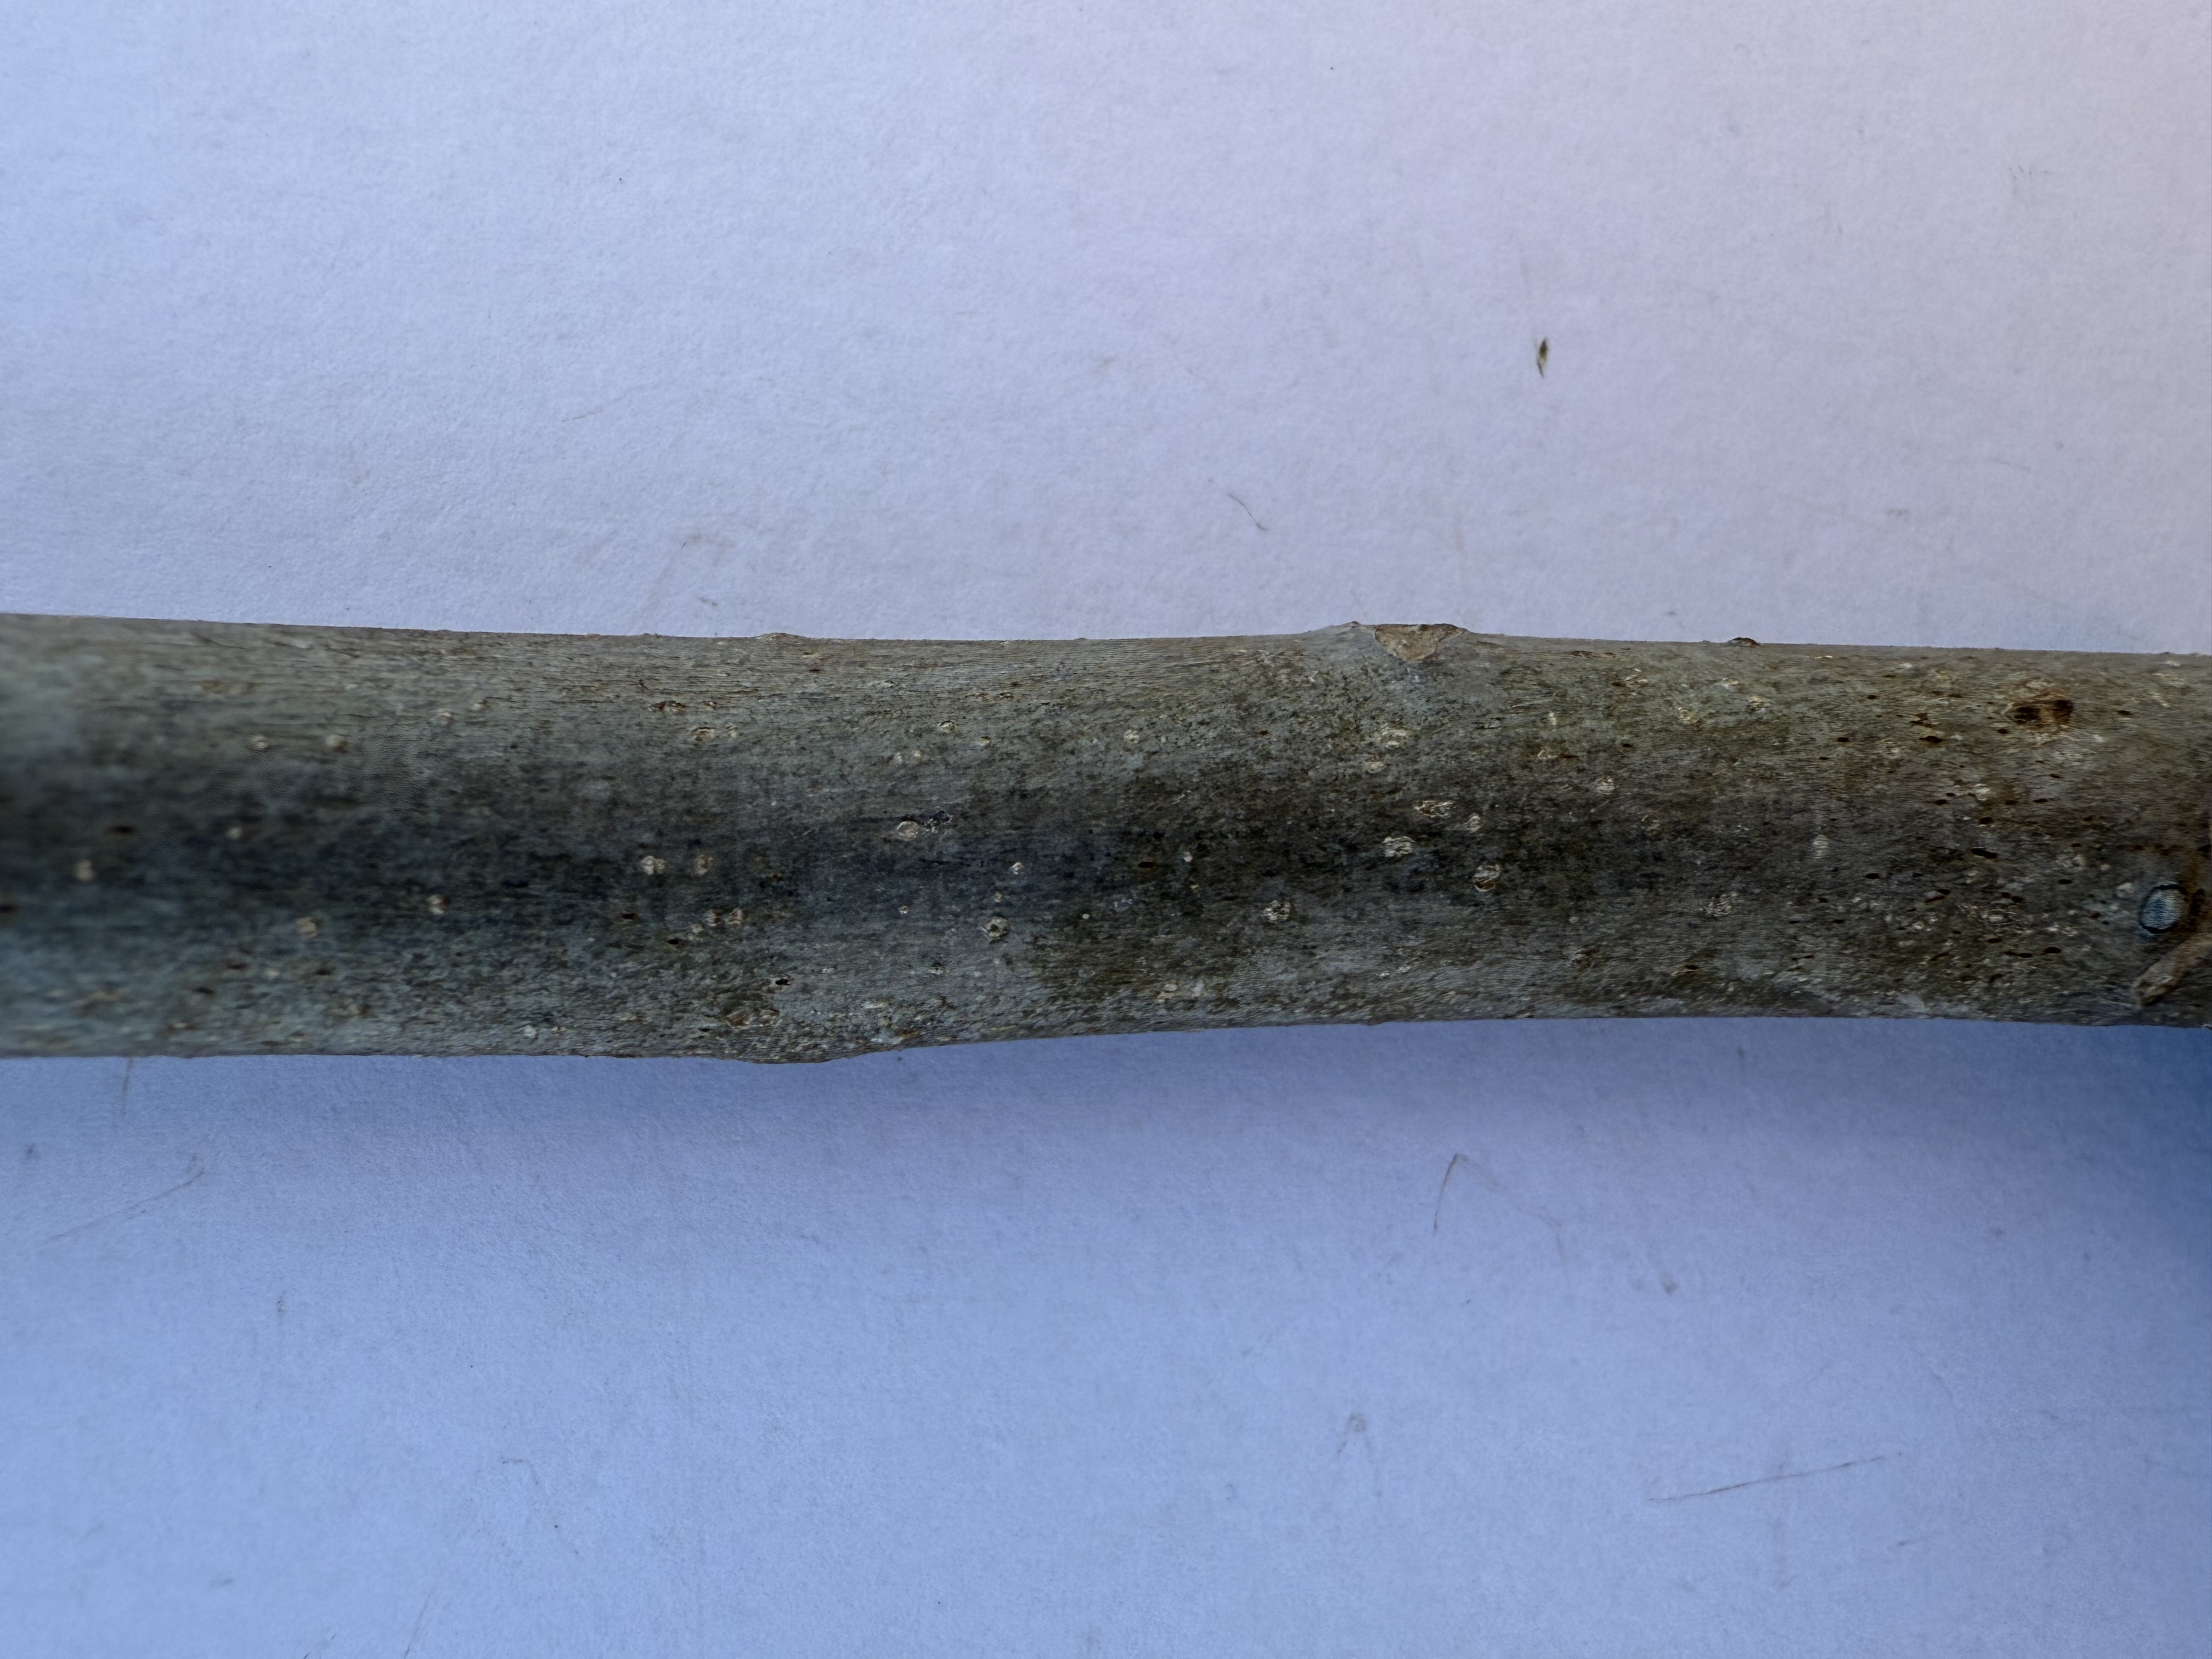
Variety: Bilecik Walnut